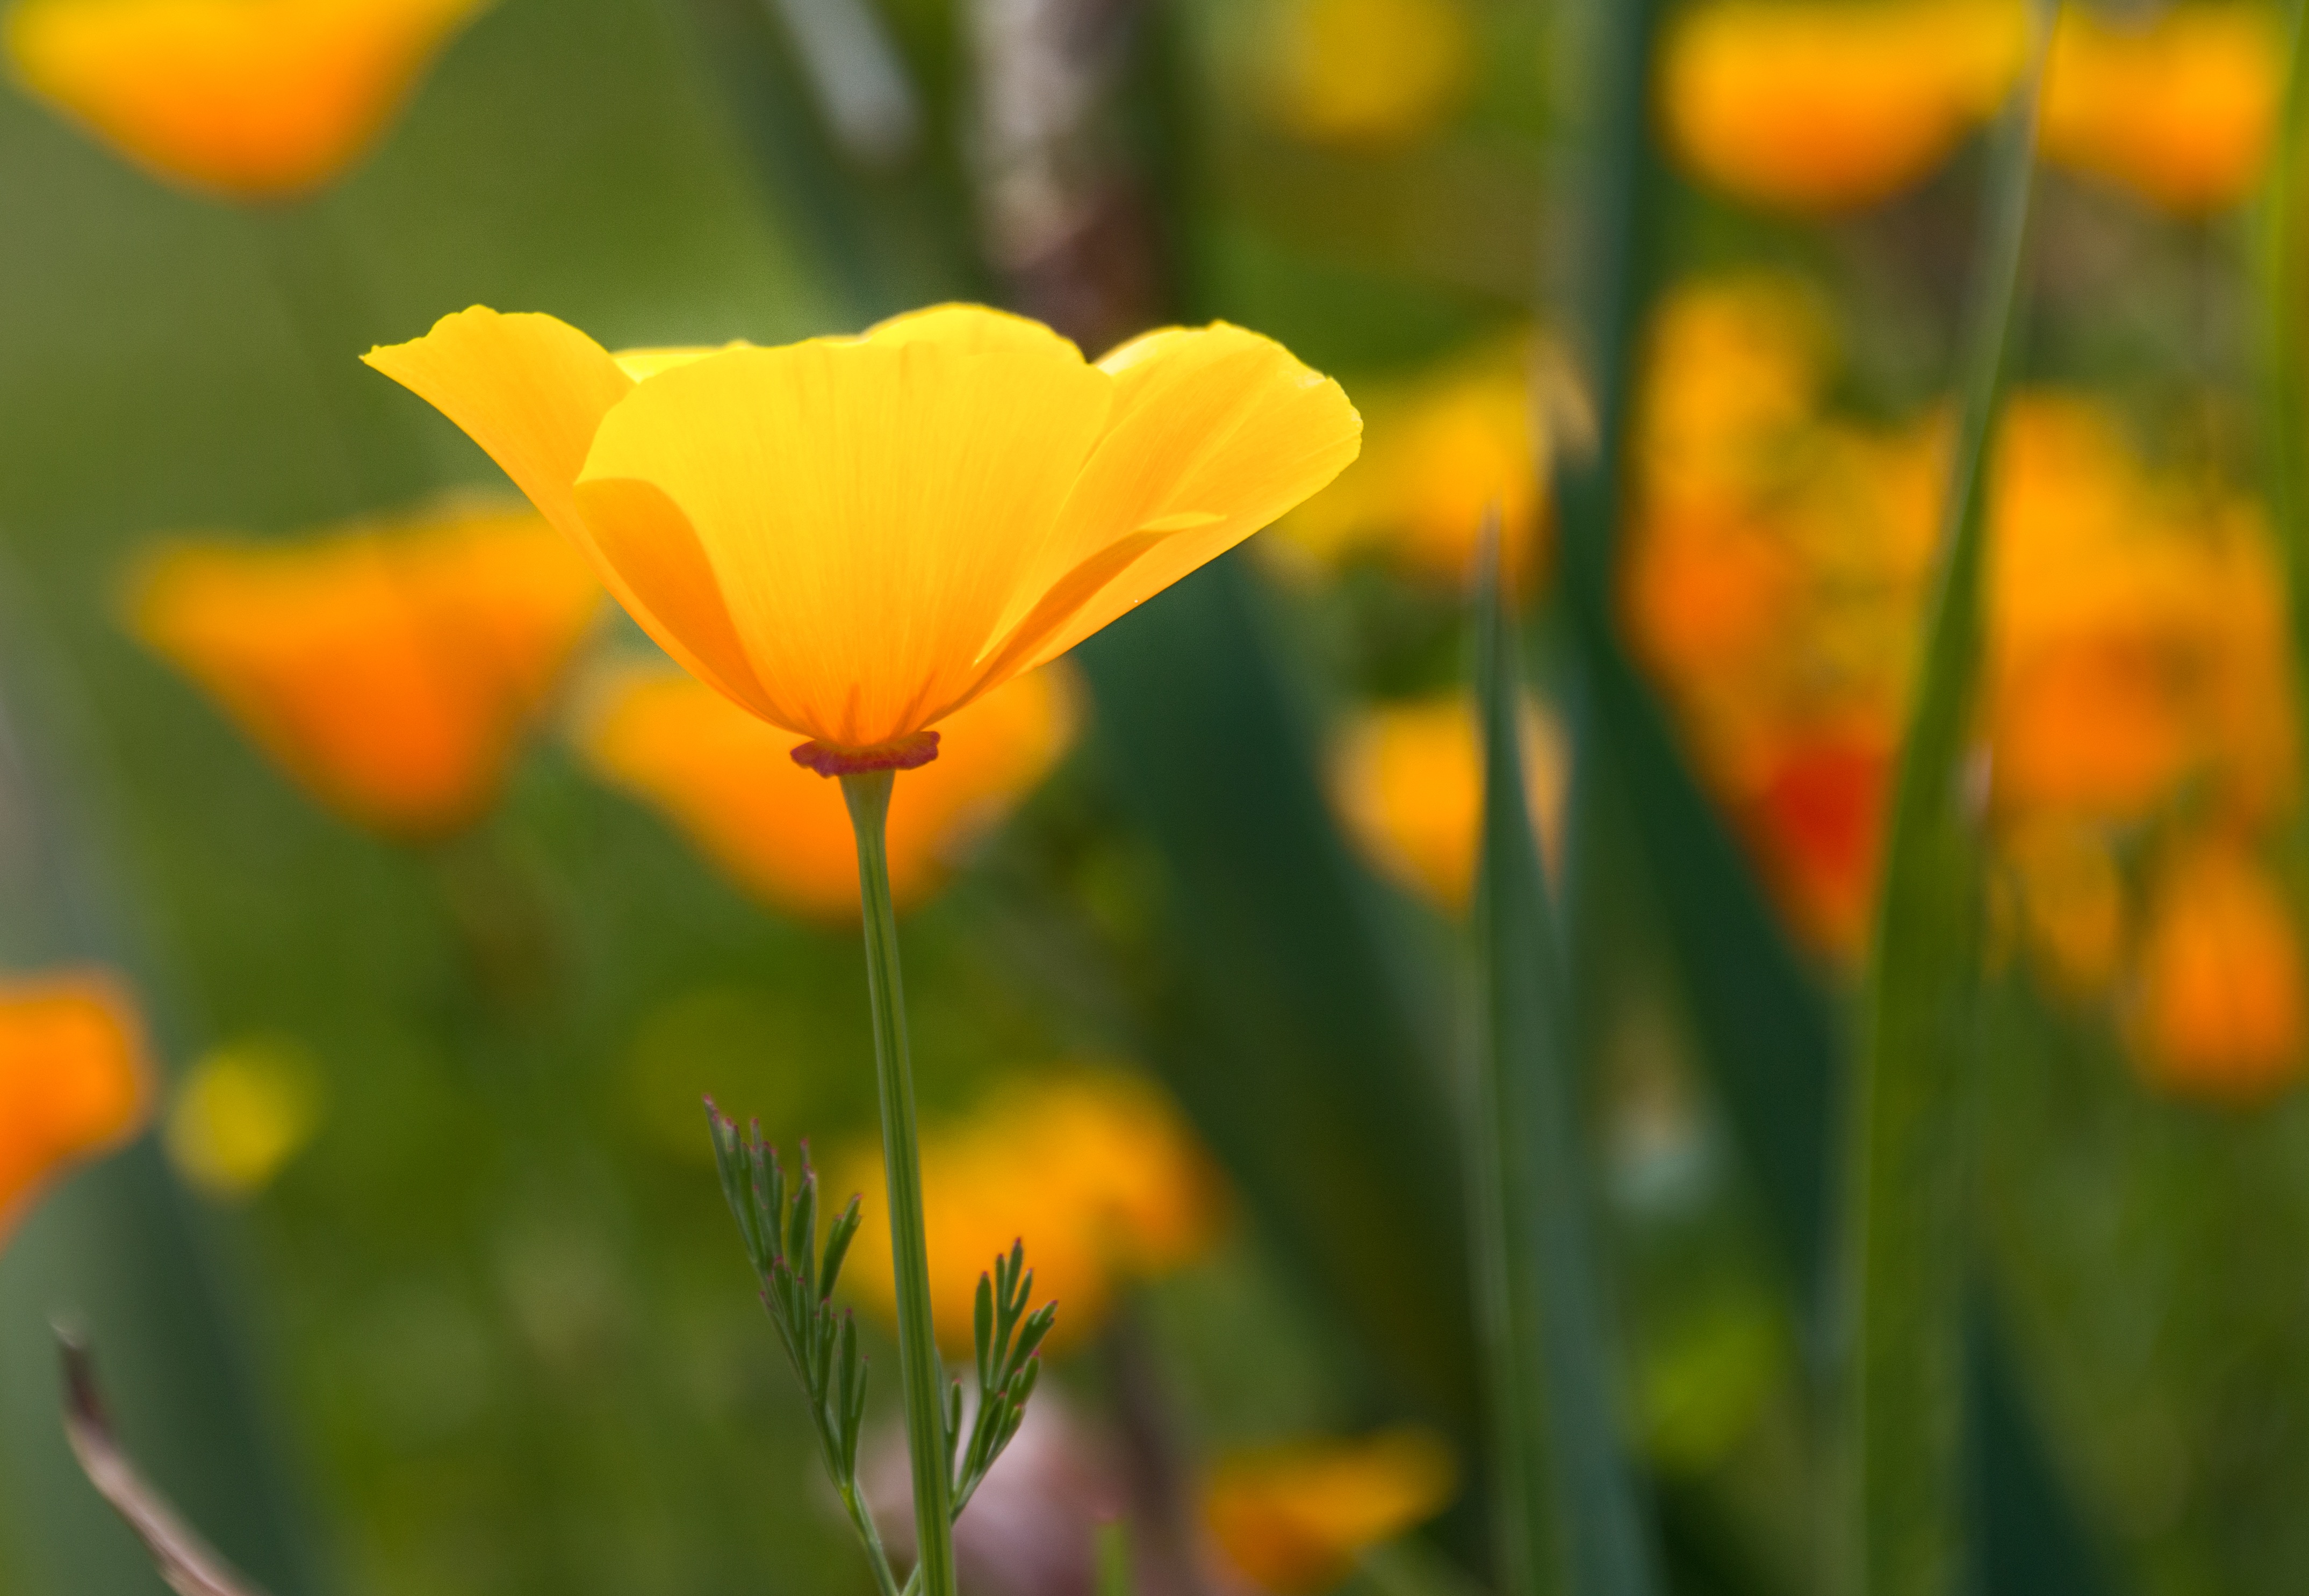
nature, plant, field, meadow, prairie, sunlight, flower, petal, bloom, summer, spring, yellow, flora, wildflower, flowers, poppy, flower meadow, macro photography, flowering plant, spring meadow, eschscholzia californica, plant stem, land plant, poppy family, iceland poppy